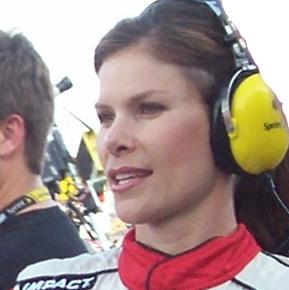
Age: 30